Eliza Reid

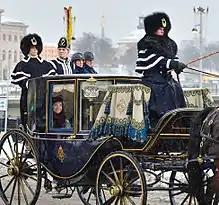
Reid rides with Queen Silvia of Sweden during a state visit in Stockholm in Sweden in 2018

Reid ran the summer student volunteer program at the Toronto Hospital for Sick Children in 1998, and volunteered for the Red Cross in Iceland. Reid later worked in sales from 1999 to 2003 and in marketing until 2004.